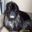
Label: dog